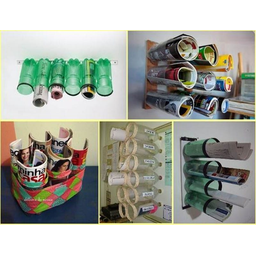
Label: plastic